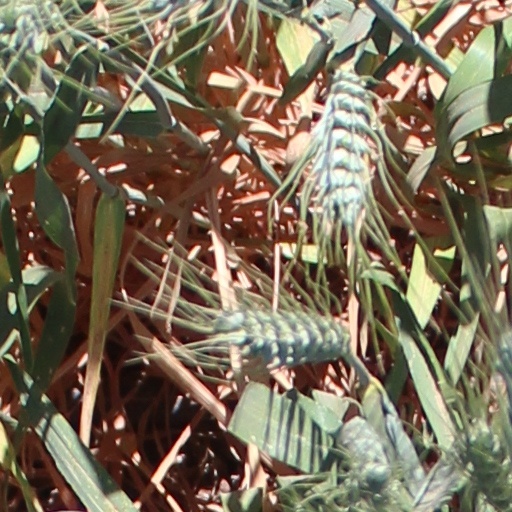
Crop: wheat